Valparaíso

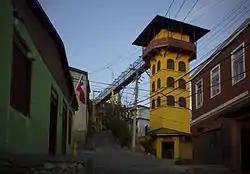
Polanco Lift

Although technically only Chile's sixth largest city, with an urban area population of 295,918 (296,655 in municipality), the Greater Valparaíso metropolitan area, including the neighborng cities of Viña del Mar, Concón, Quilpué, and Villa Alemana is the second largest in the country (951,311 inhabitants).